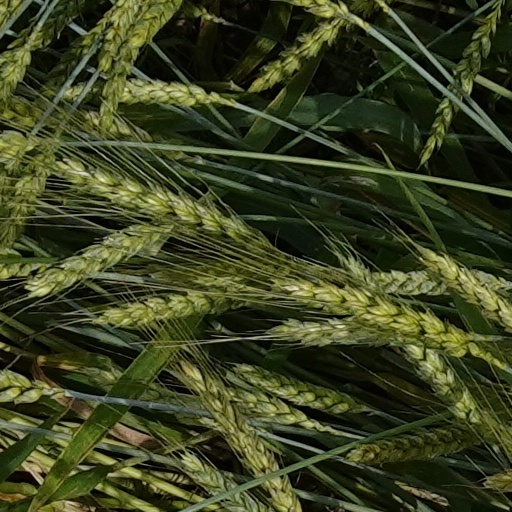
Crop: wheat